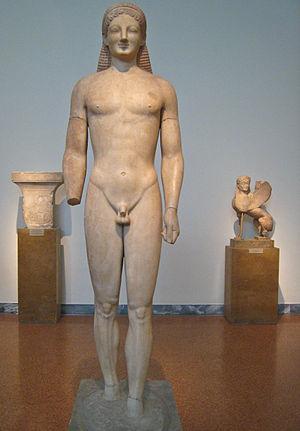
Un kouros, est une statue de jeune homme, durant la période archaïque de la sculpture grecque.
Le musée national archéologique d’Athènes est le principal musée archéologique de Grèce. Il dépend directement du Directorat général des antiquités rattaché au ministère grec de la Culture. Il est dirigé par Georgios Kakavas. Il possède l’une des plus vastes collections d’antiquités grecques au monde. Il abrite plus de 20 000 objets datant de la préhistoire à la fin de l'Antiquité venus de l'ensemble de la Grèce.